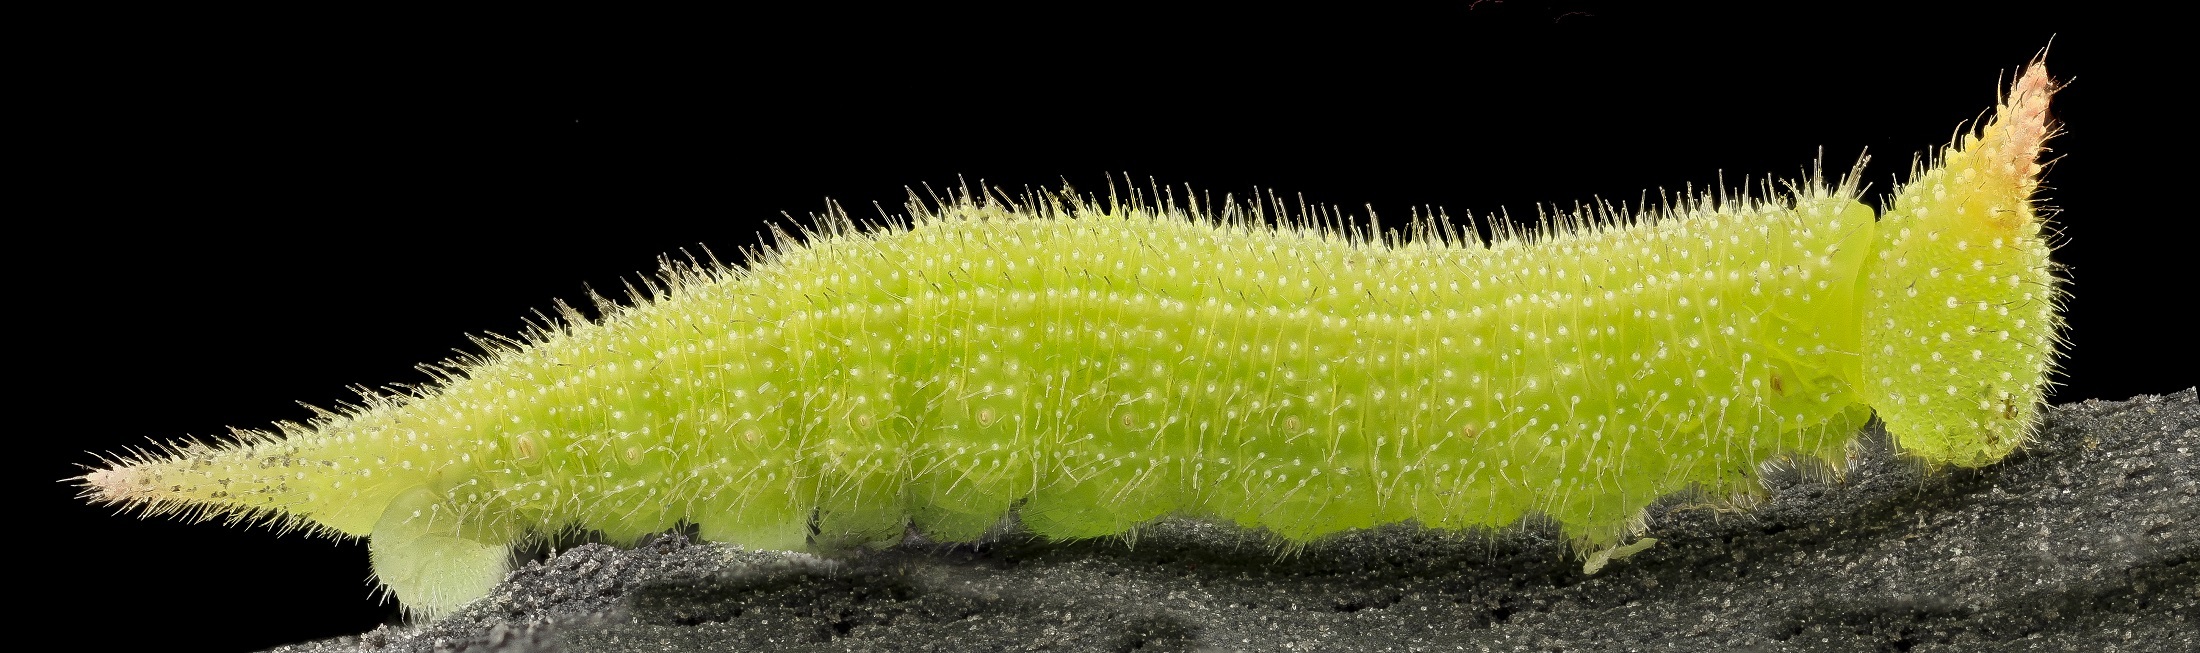
nature, plant, leaf, flower, green, insect, macro, moth, butterfly, yellow, invertebrate, caterpillar, close up, s, u, larva, macro photography, geological survey, greenescent, brown drab northern pearly eye, fish bait, larval stage, land plant, moths and butterflies